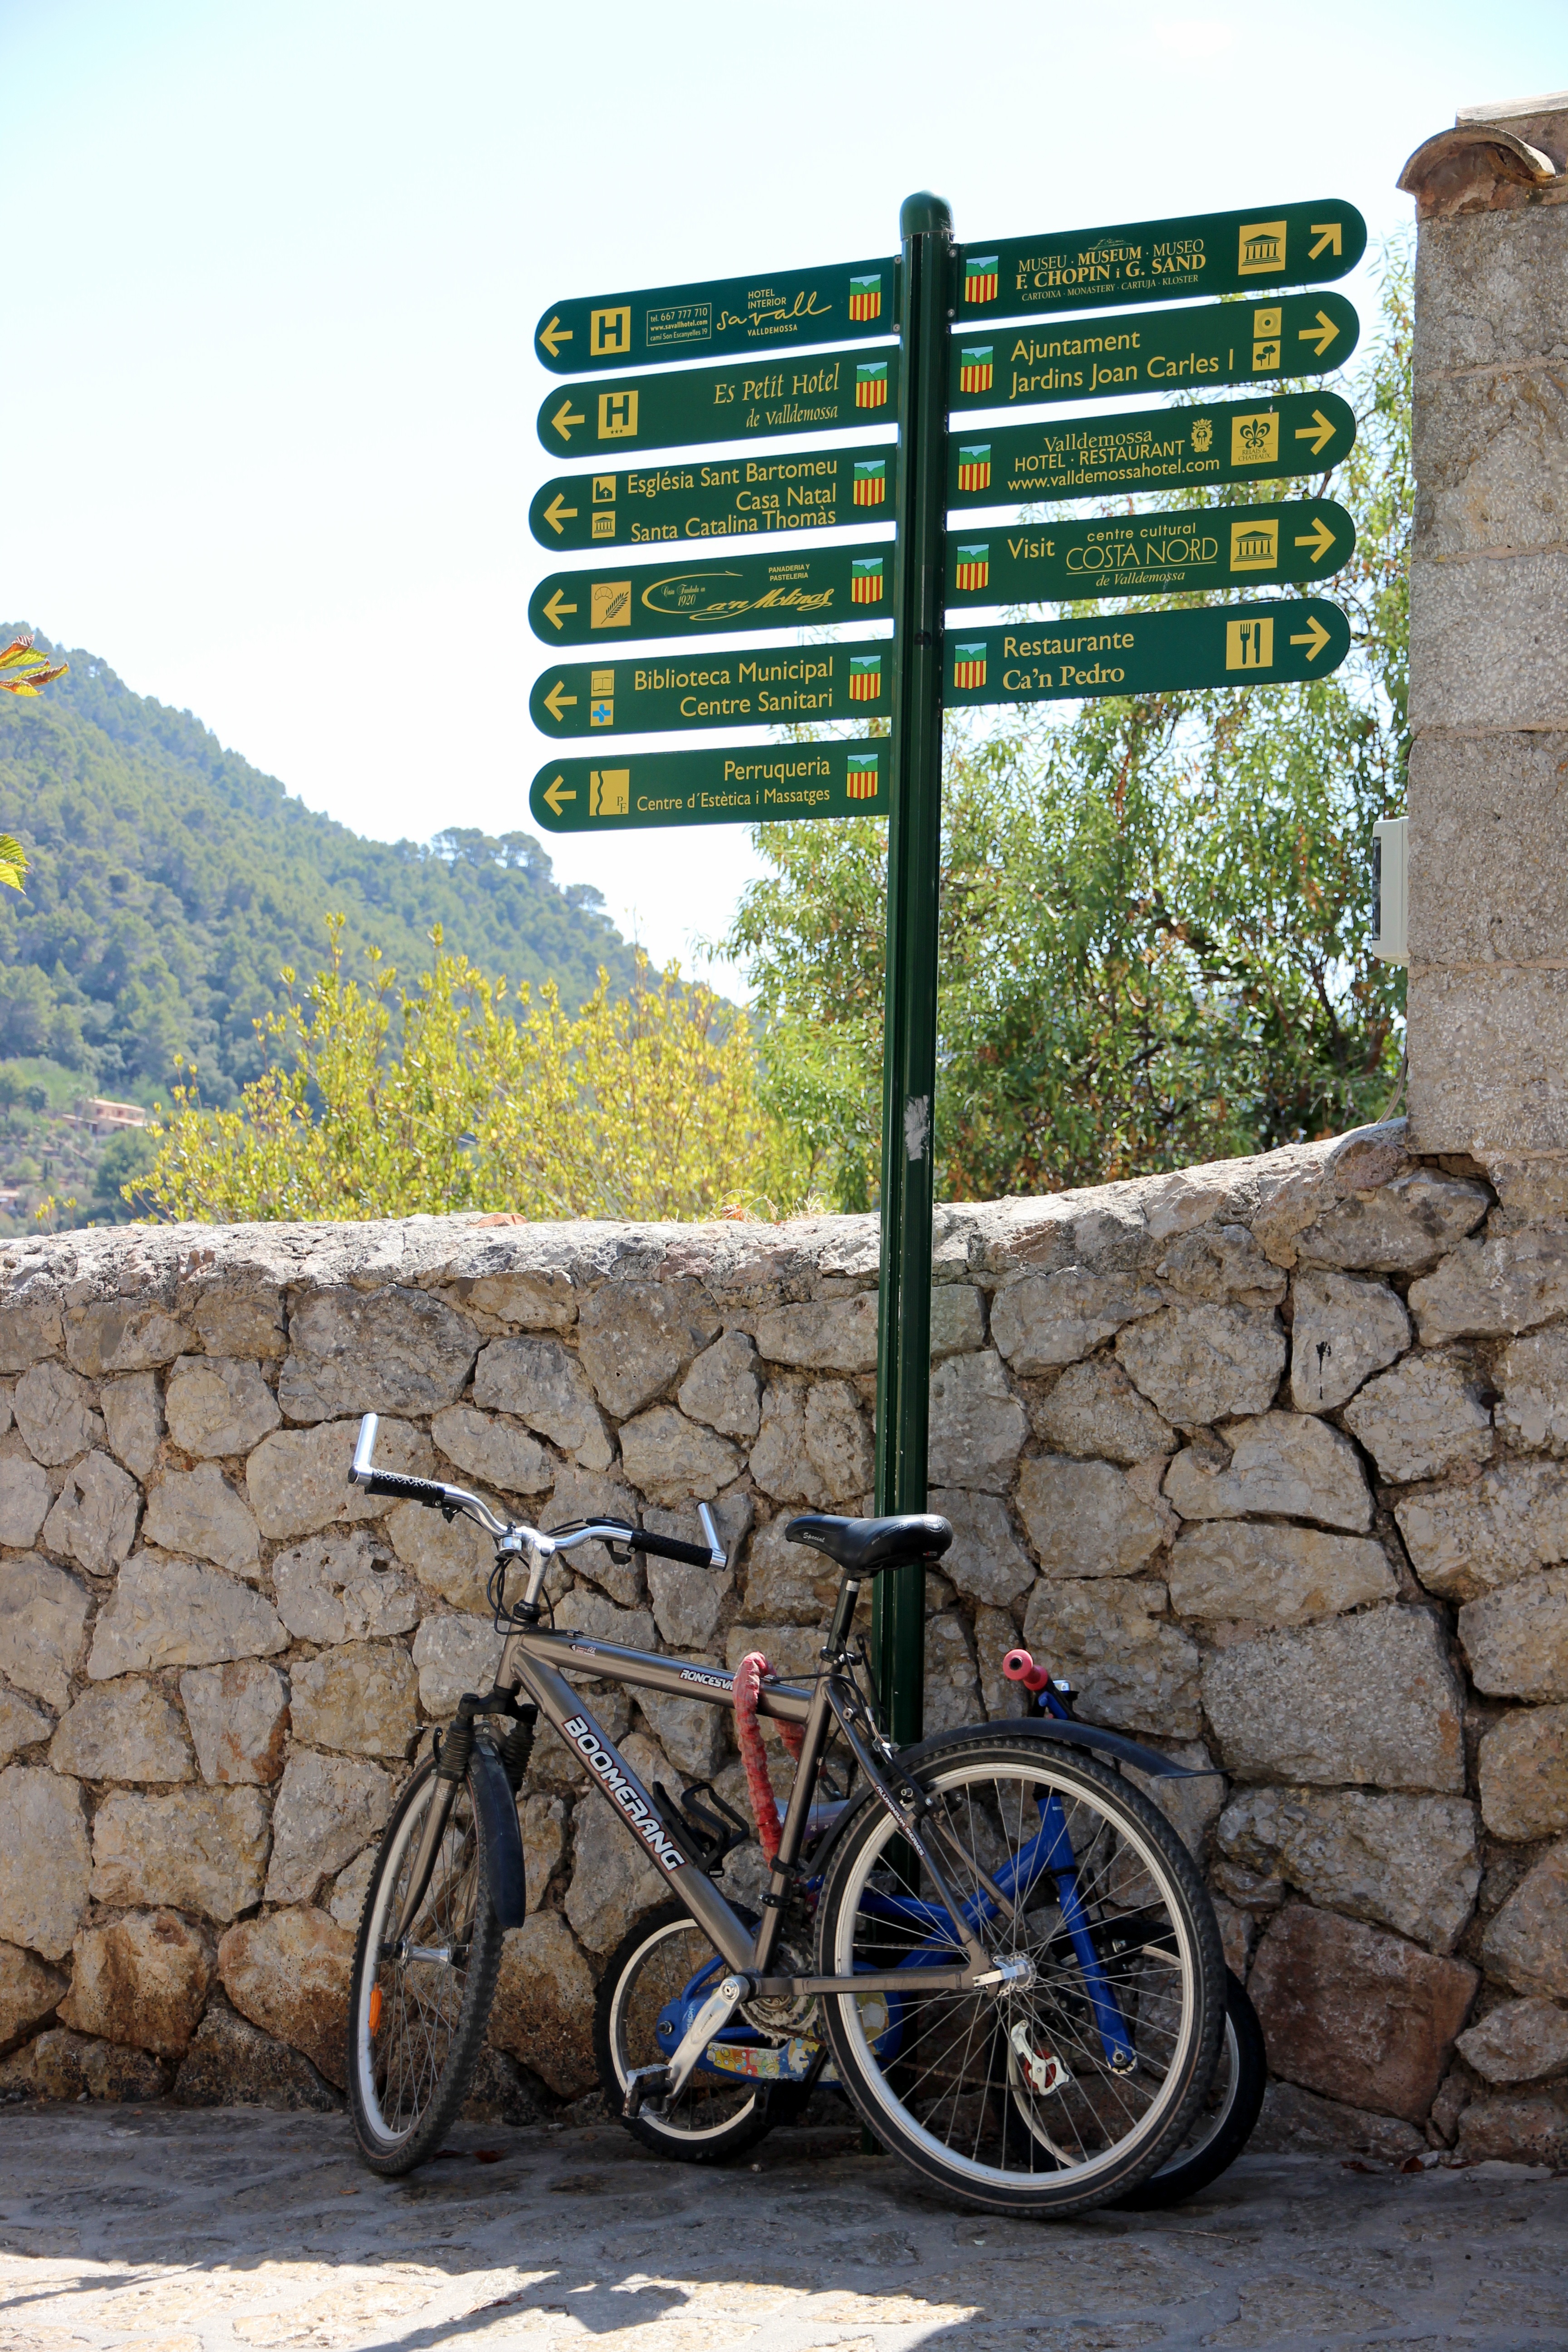
bicycle, bike, wall, vehicle, street sign, note, sports equipment, mountain bike, arrow, signs, directory, away, connected, freeride, turned off, signposts, land vehicle